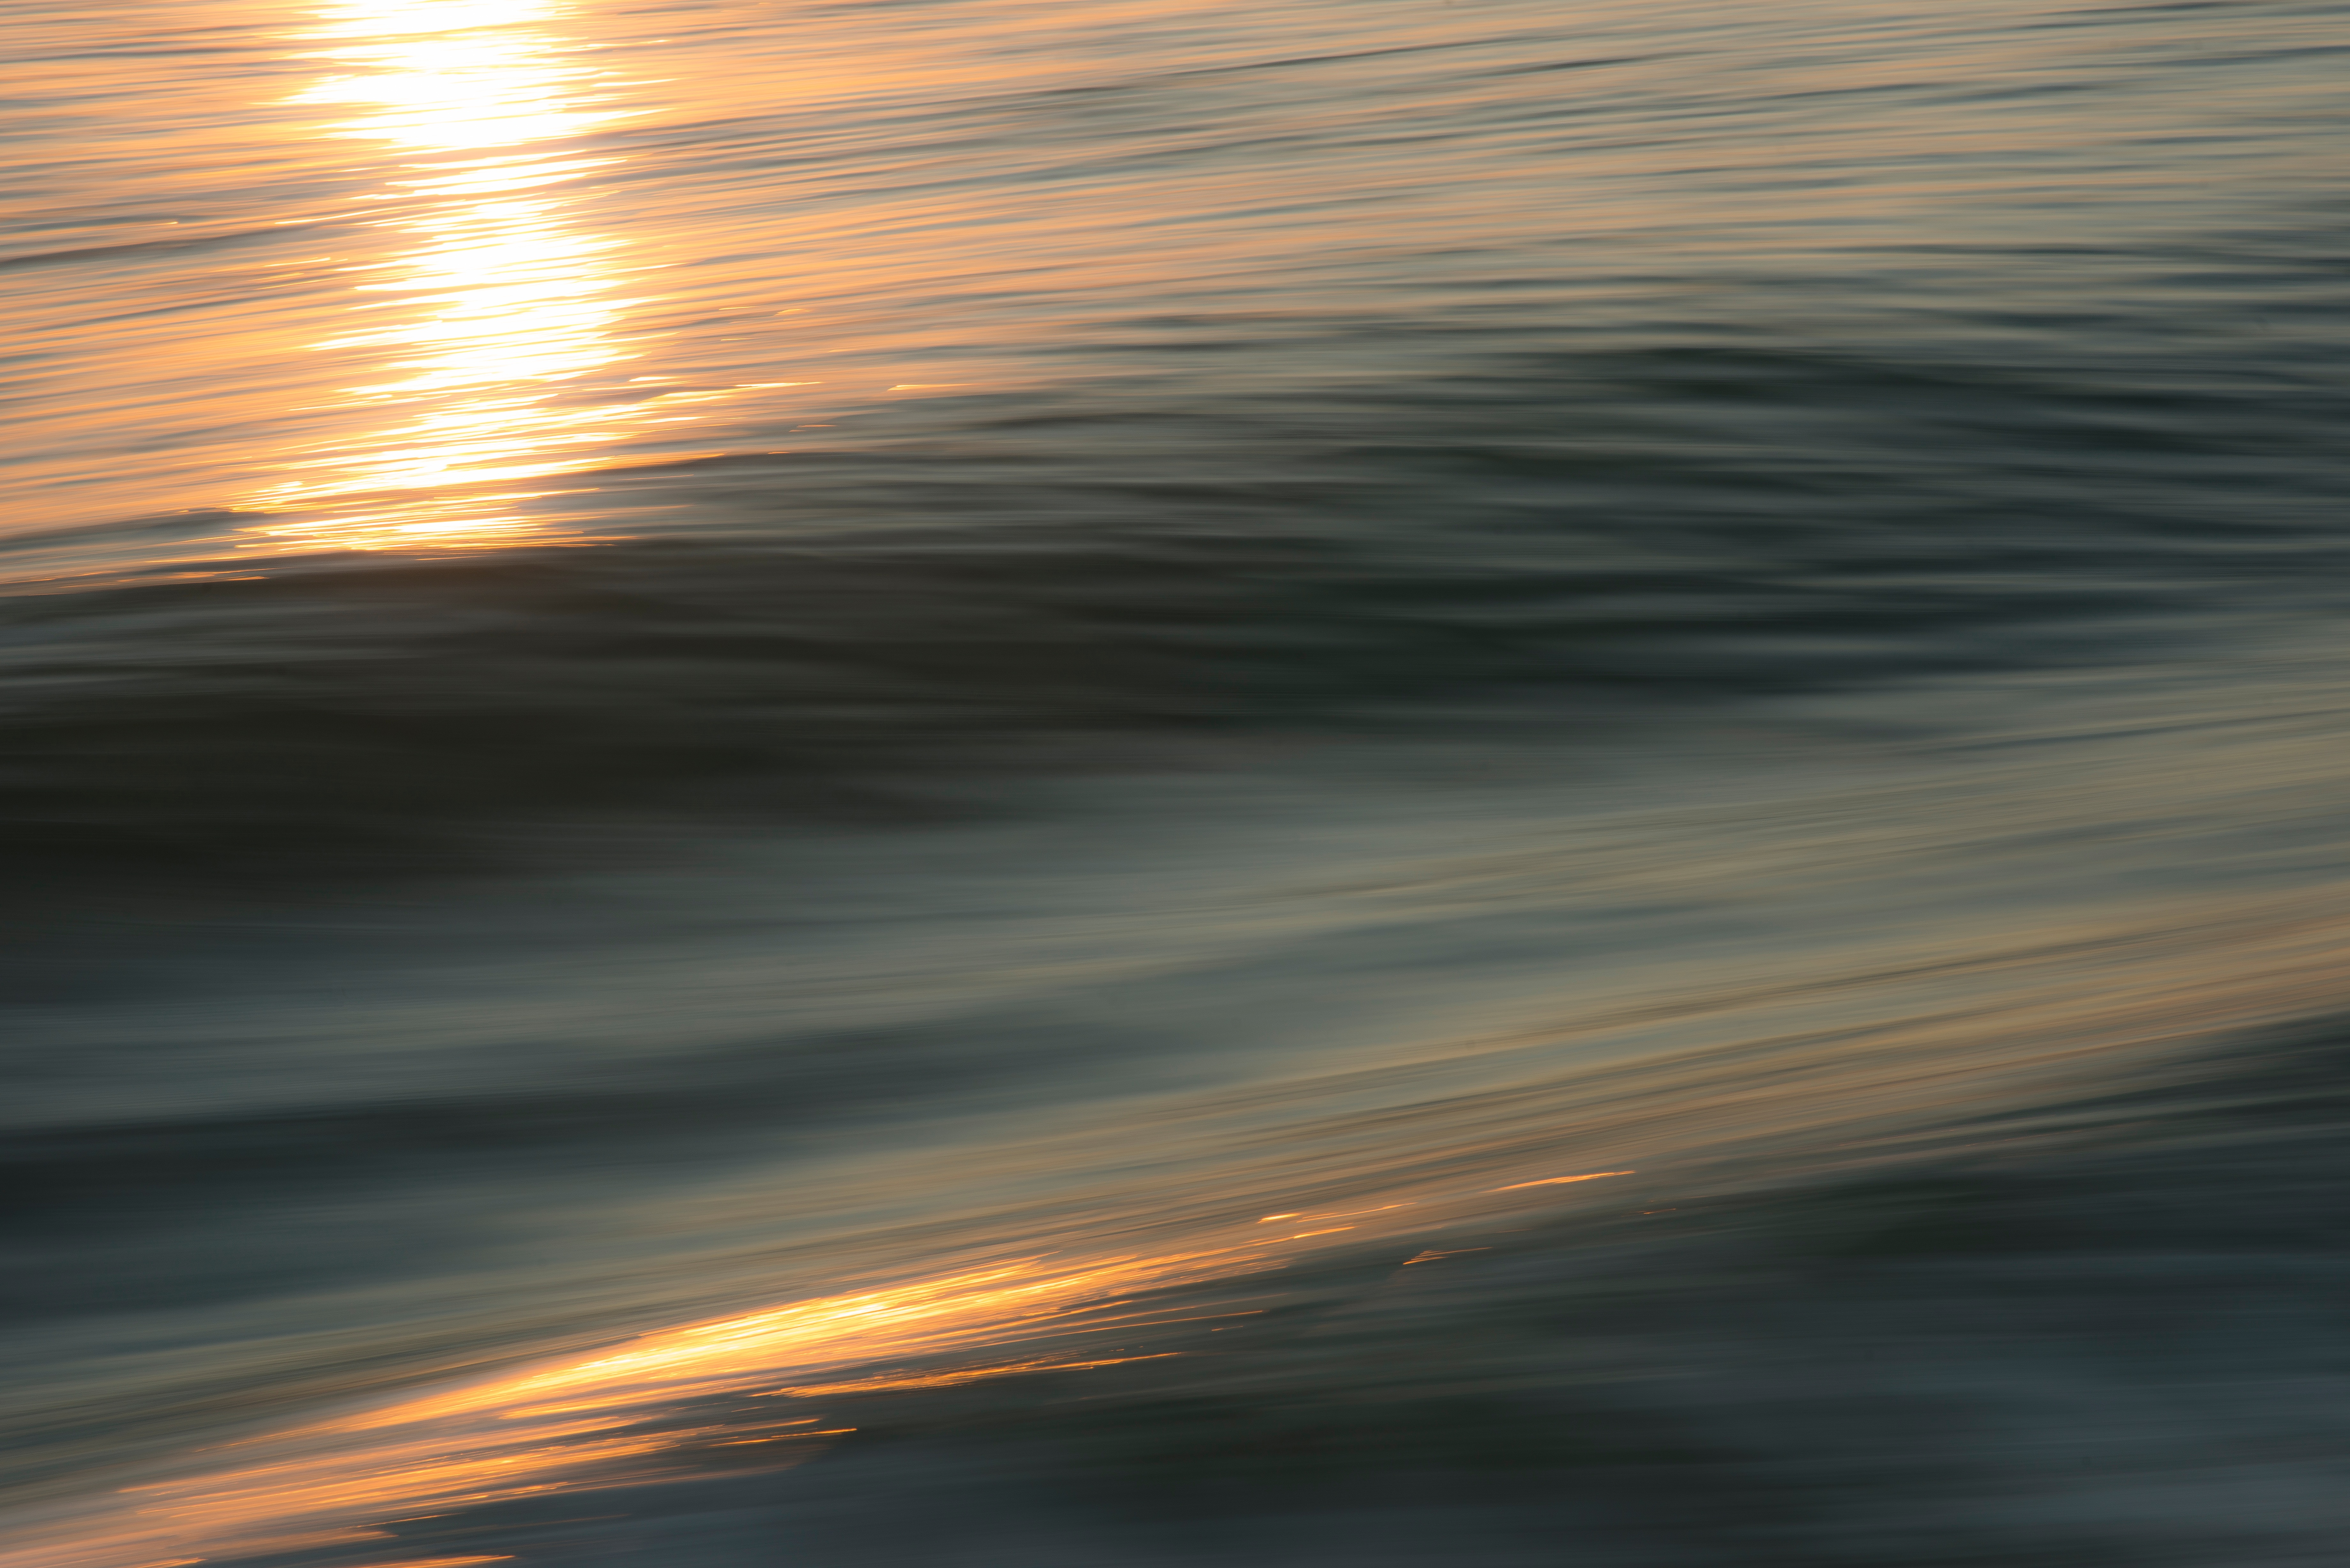
beach, sea, coast, ocean, horizon, cloud, sky, sun, sunrise, sunset, sunlight, morning, shore, wave, dawn, atmosphere, dusk, evening, reflection, body of water, afterglow, wind wave